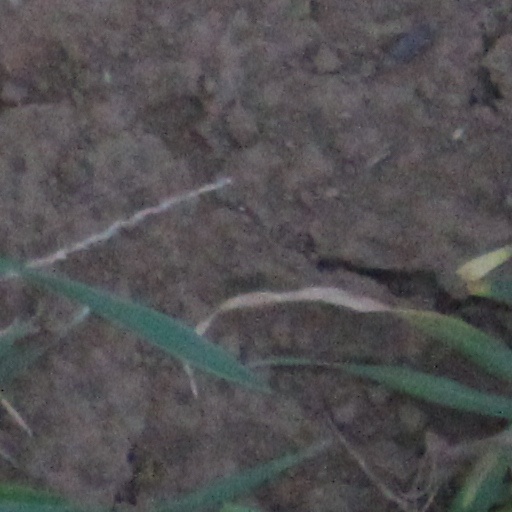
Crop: wheat